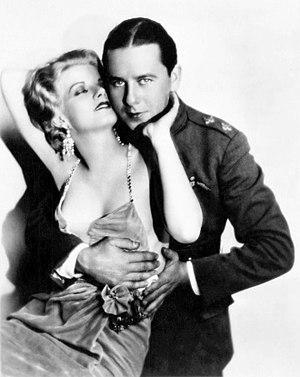
Les Anges de l'Enfer est un film américain réalisé et produit par Howard Hughes en 1930, mettant en vedette Ben Lyon, James Hall, et Jean Harlow. Écrit par Harry Behn et Howard Estabrook, le film fut lancé par United Artists.